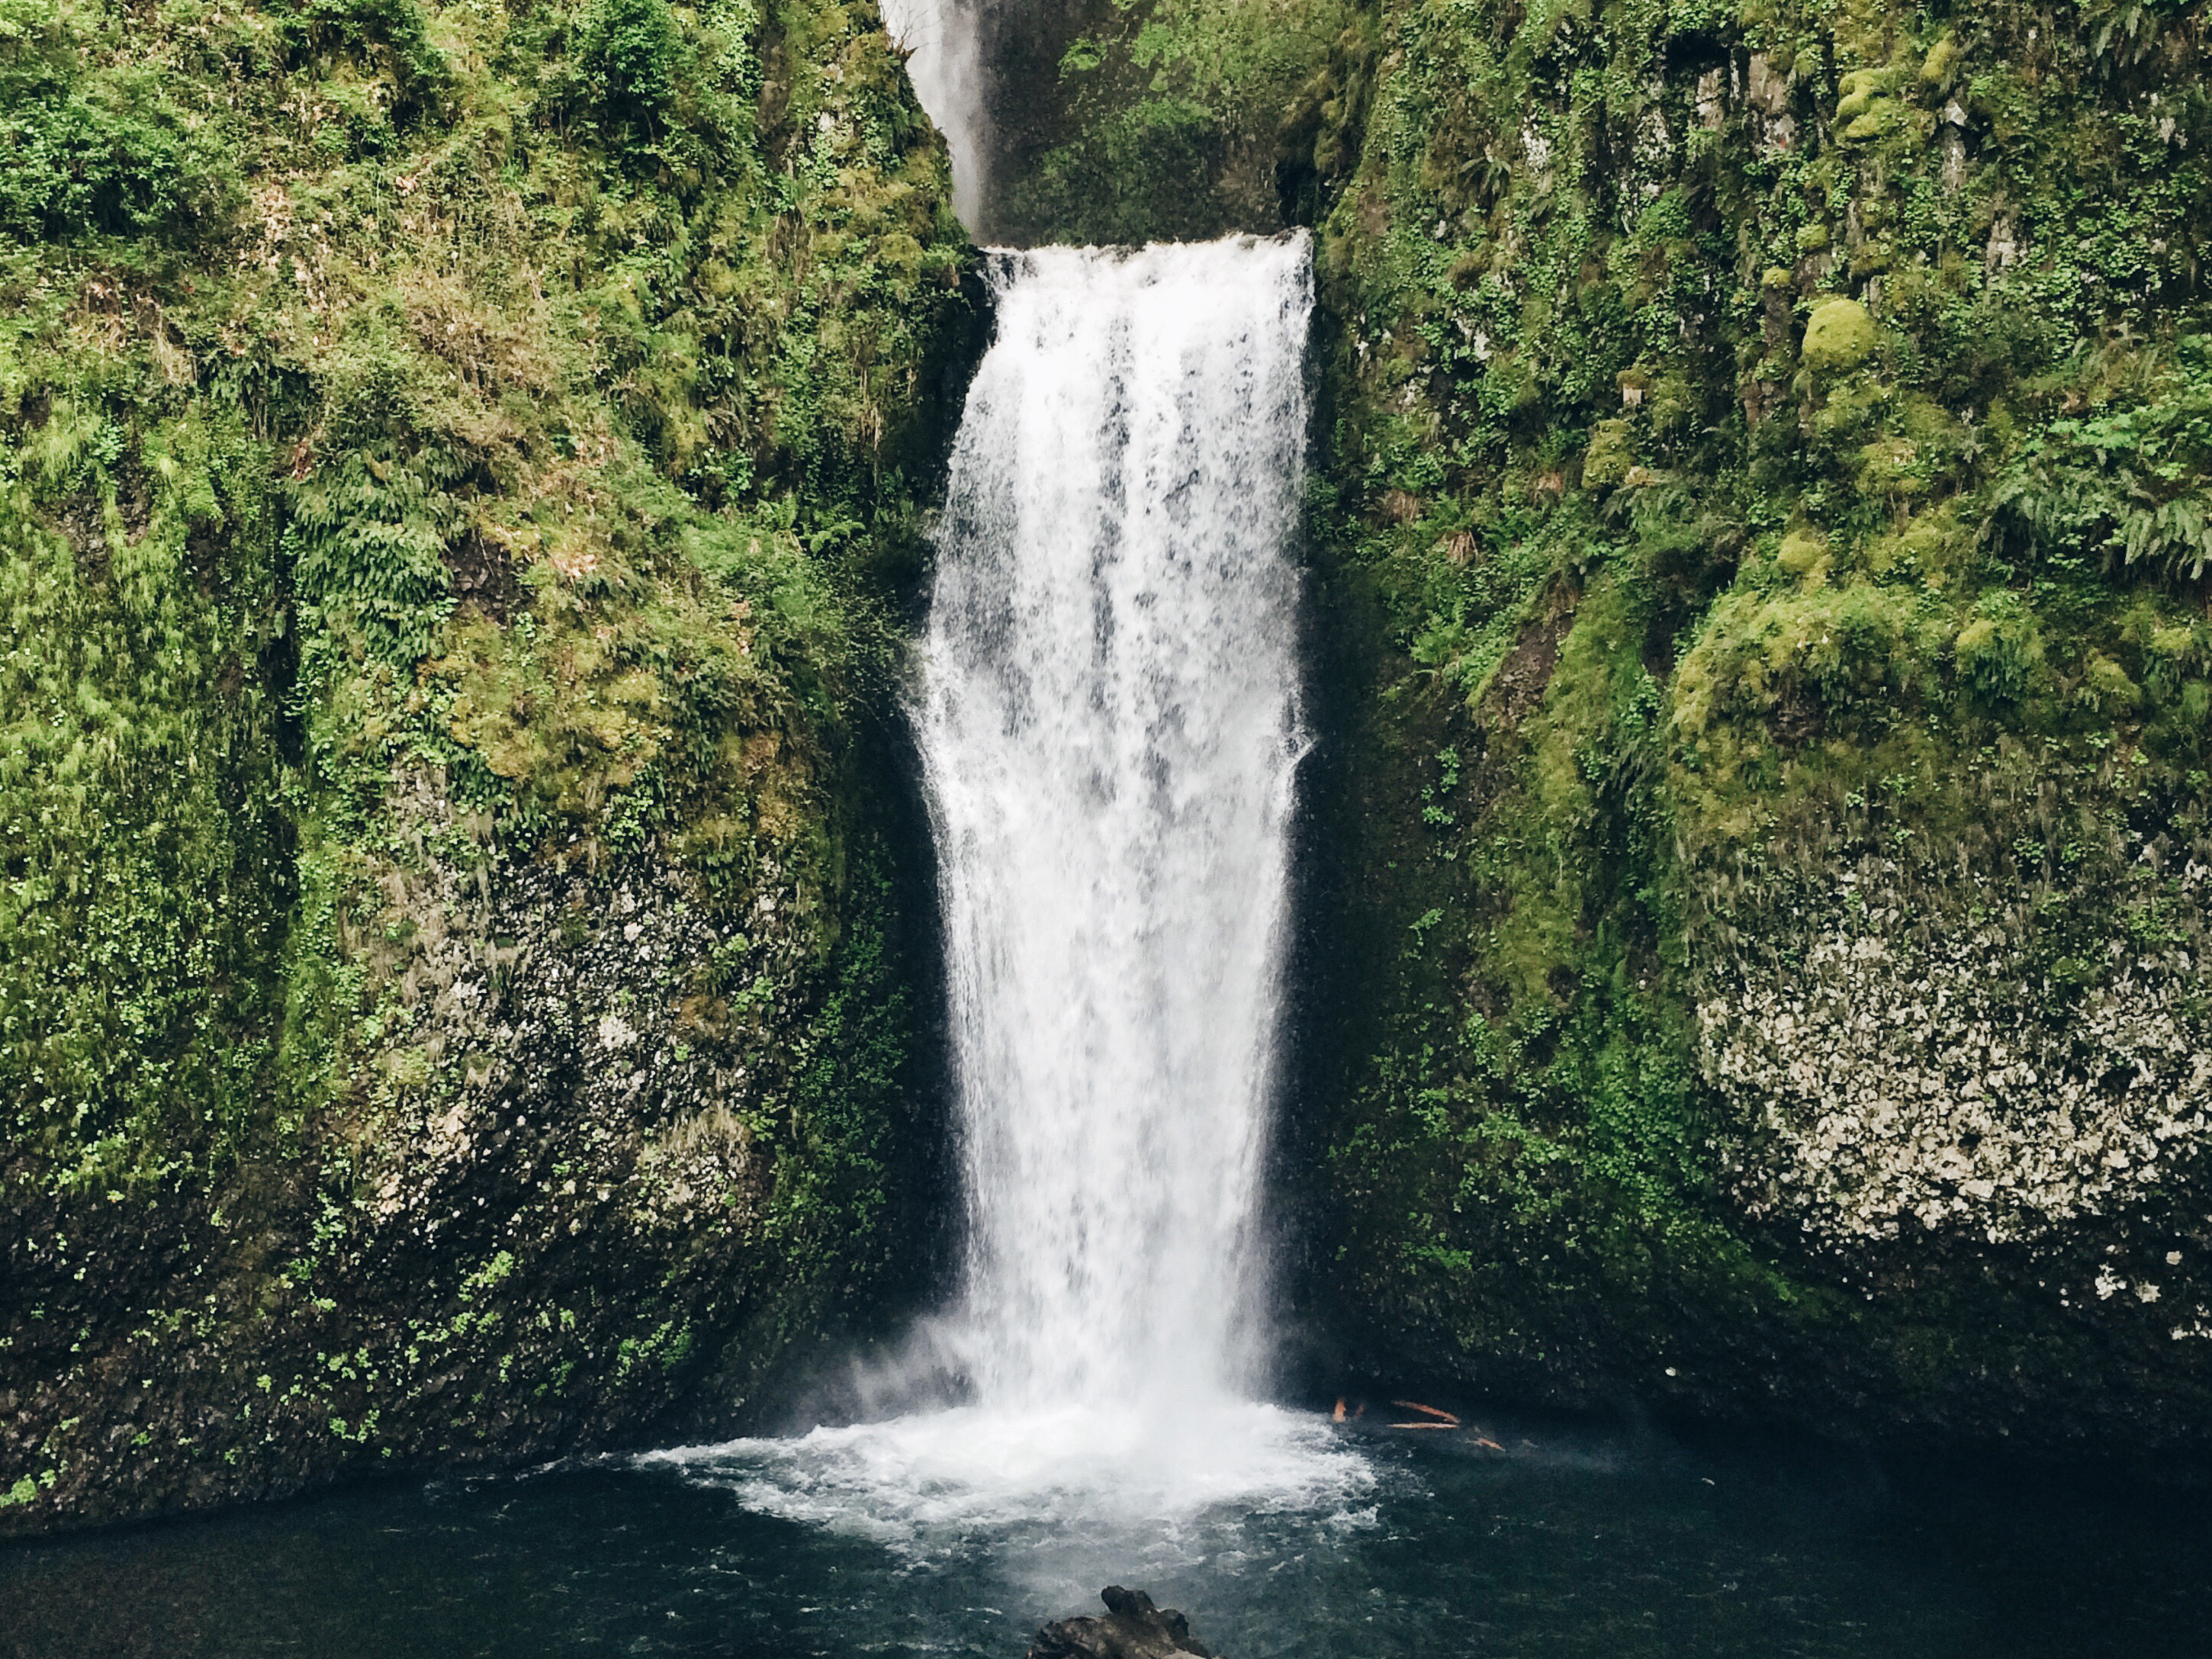
water, nature, rock, waterfall, body of water, wasserfall, water feature, watercourse